Mangrove forest

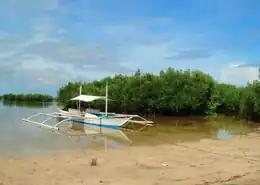
Mangroves in Bohol, Philippines

Compared to seagrass meadows and coral reefs, hypoxia is more common on a regular basis in mangrove ecosystems, through ocean deoxygenation is compounding the negative effects by anthropogenic nutrient inputs and land use modification.